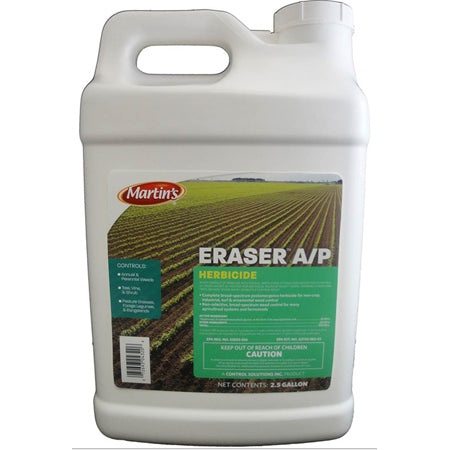
Control Solutions Inc Eraser A/P Weed & Grass Killer, 2.5 Gal.
Complete non-selective broad-spectrum post-emergence herbicide for crop and non-crop, industrial, turf and ornamental and farmsteads. Use Sites: pasture grasses, forage legumes, rangelands, crops, roundup ready, industrial, turf, ornamental, vegetables, gardens Effective Against: annual weeds, perennial weeds, trees, vines, shrubs, cattails, water hyacinth, water primrose, duckweed Active Ingredients: 41% Glyphosate
Brand: Control Solutions, Inc.
Category: Home & Garden > Lawn & Garden > Gardening > Herbicides